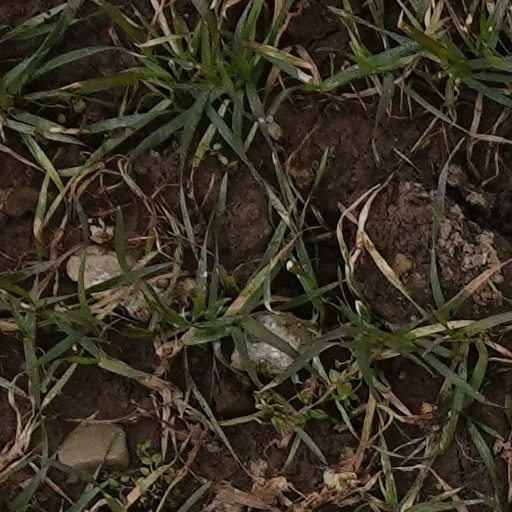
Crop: wheat